Joe Dunne

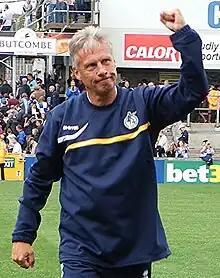
John Ward, whom Dunne succeeded as Colchester United manager

Boothroyd left the U's in May 2010 for Coventry City, as Colchester chairman Robbie Cowling announced that both Boothroyd's former assistant John Ward and Dunne were both in the running for the managerial position. On 31 May, Ward was confirmed as the club's new manager, and Dunne was promoted once again to the position of assistant manager.